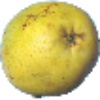
Label: Pear Monster 1